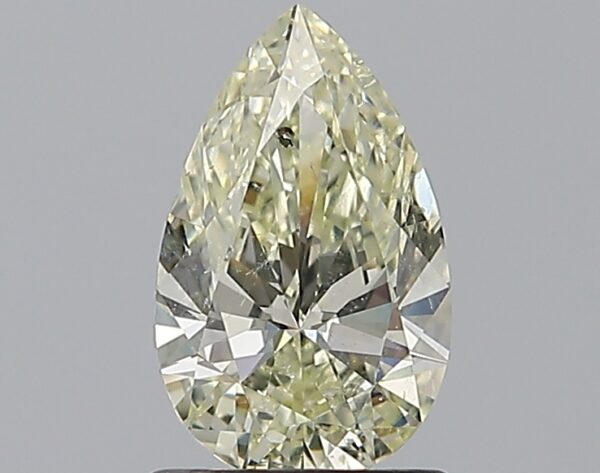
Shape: pear
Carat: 1
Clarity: SI2
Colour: N
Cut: EX
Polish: EX
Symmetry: VG
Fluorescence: F
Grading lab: GIA
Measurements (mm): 8.89 x 5.52 x 3.3